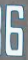
Number: 6